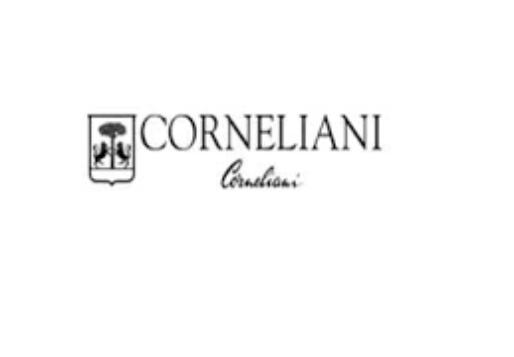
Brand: corneliani
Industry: Clothes